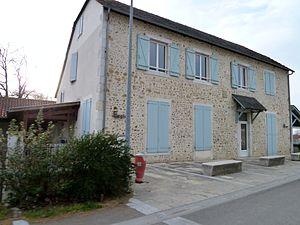
École de Boueilh-Boueilho-Lasque
Boueilh-Boueilho-Lasque est une commune française, située dans le département des Pyrénées-Atlantiques en région Nouvelle-Aquitaine.